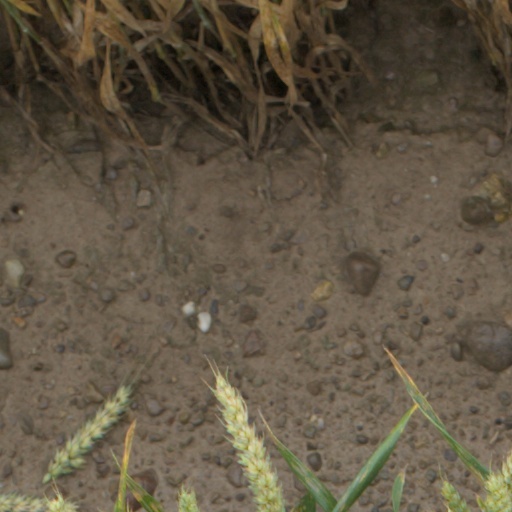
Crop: wheat